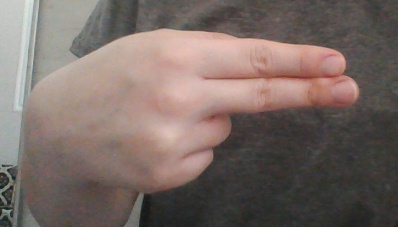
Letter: ain